Franz Joseph, Count Kinsky

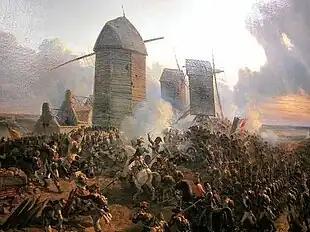
Kinsky led a column at the Battle of Tourcoing.

In 1794 Kinsky was sent to the Austrian Netherlands to fight the Republican French during the War of the First Coalition. He served in the Coalition army commanded by Prince Josias of Saxe-Coburg-Saalfeld in the Flanders Campaign, leading a division consisting of brigades under von Heister and Anton Ernst Mittrowsky. In mid-May, Karl Mack von Leiberich planned an operation whereby 73,350 Coalition troops would advance to catch the French divisions of Joseph Souham and Jean Victor Marie Moreau in a trap. The operation called for six columns to converge on the French units holding a salient at Menen (Menin) and Courtrai.